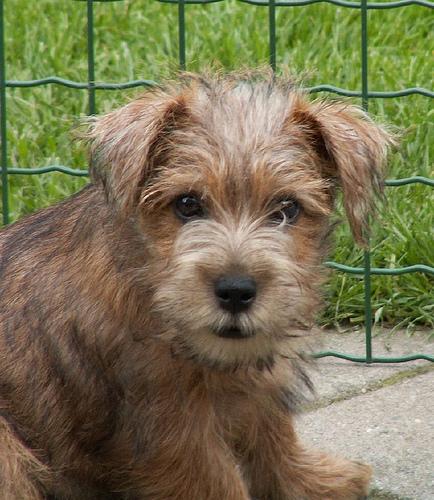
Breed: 203-n000027-Norfolk_terrier